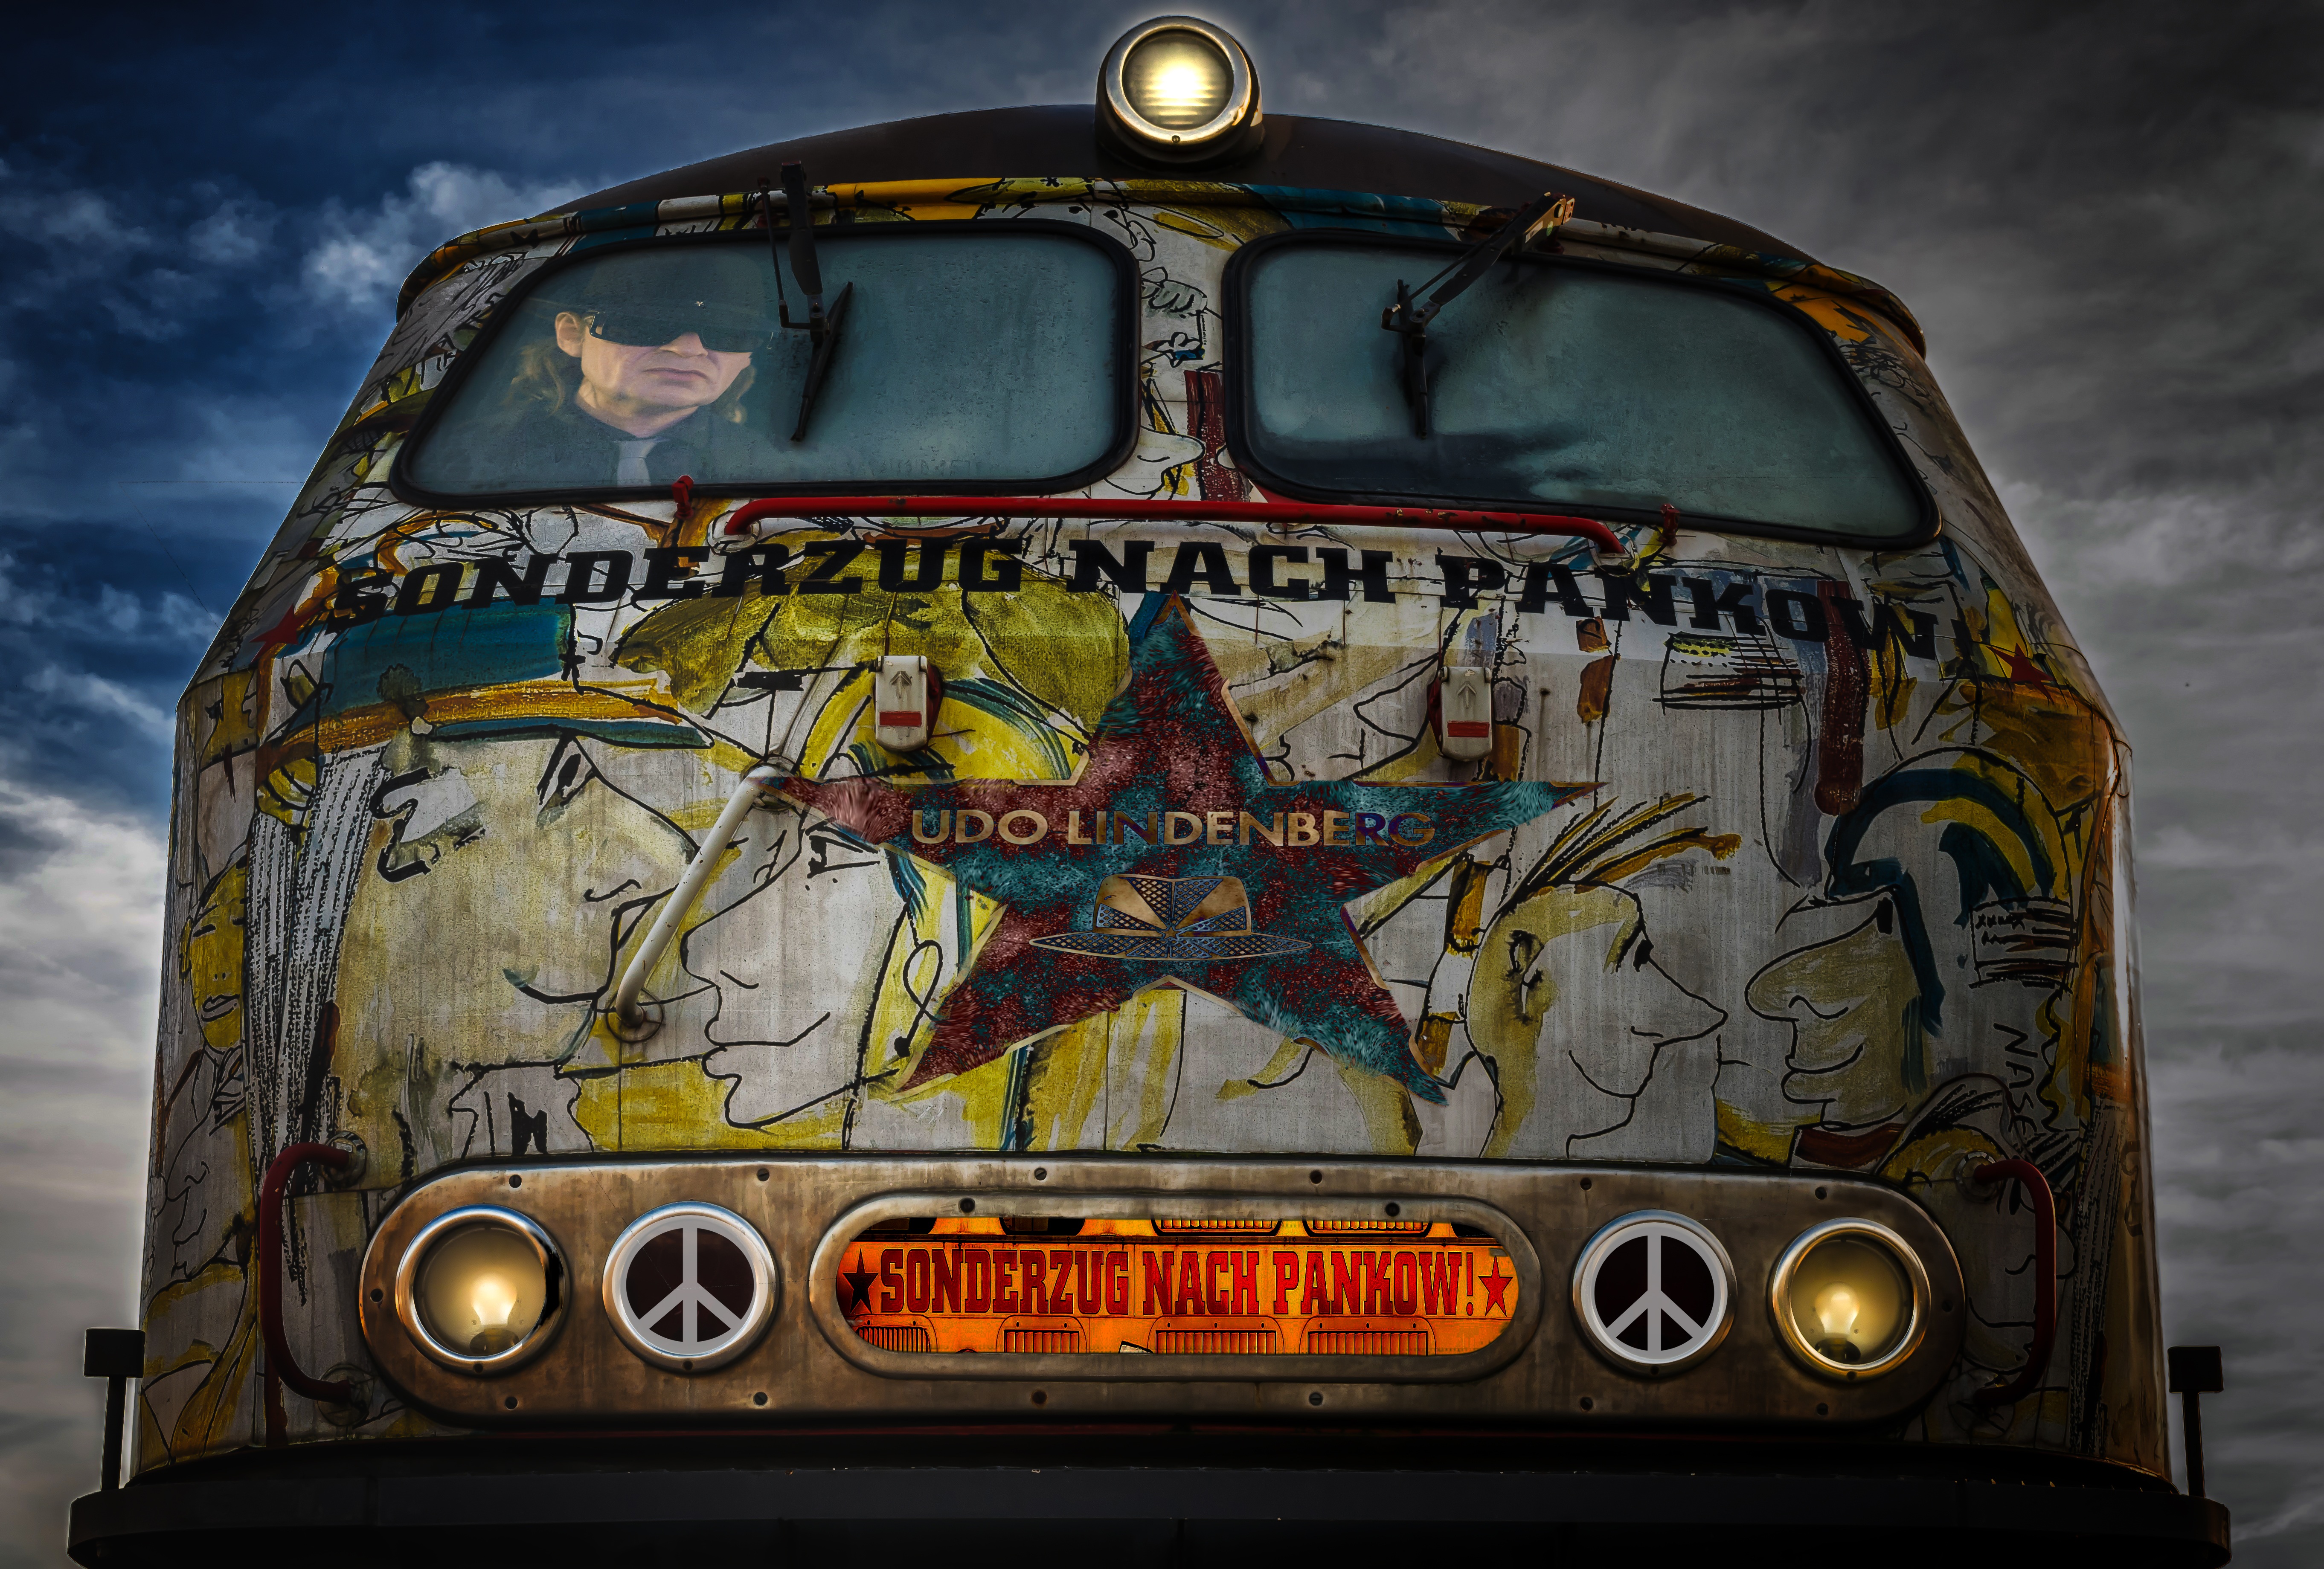
railway, old, train, recreation, vehicle, broken, memory, nostalgia, colorful, locomotive, diesel, loco, berlin, history, front, railcar, games, historically, pankow, screenshot, discarded, obsolete, retired, special train, at that time, shut down, udo lindenberg, railway nostalgia